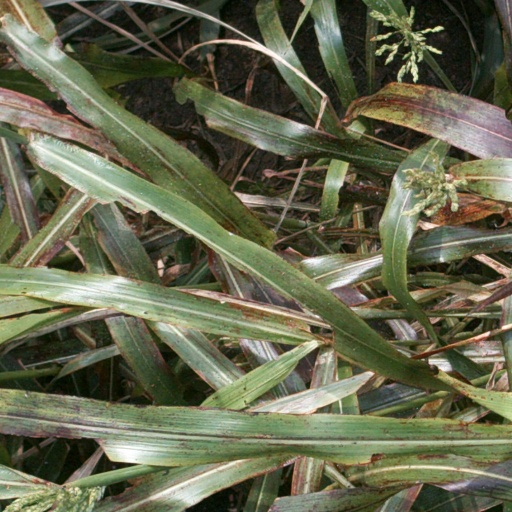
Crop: sorghum